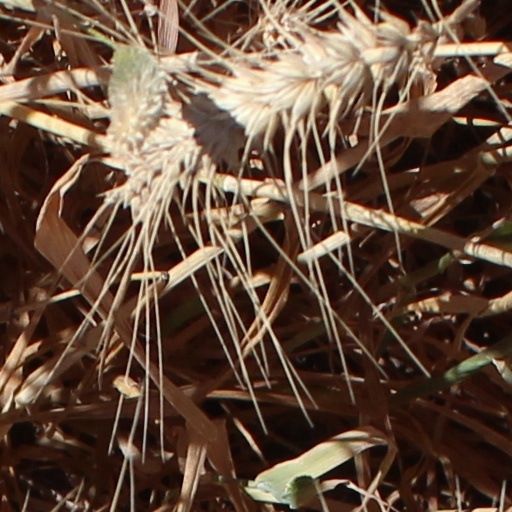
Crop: wheat